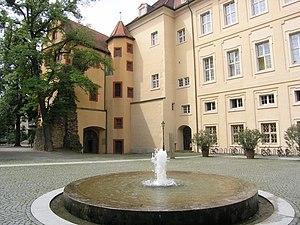
Le château de Karlsburg est un château allemand édifié en 1563, à Durlach, aujourd'hui au centre de Karlsruhe.